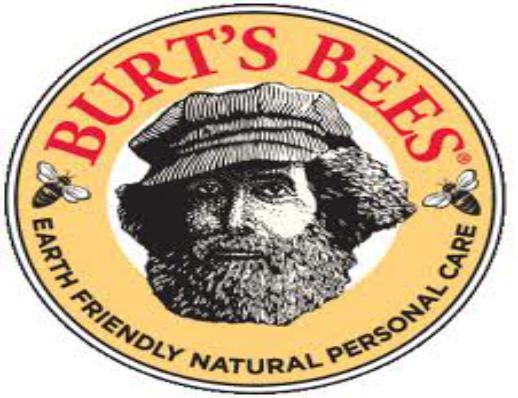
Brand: Burt's Bees
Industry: Necessities